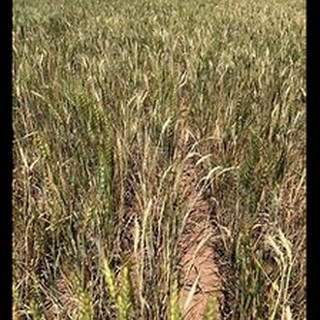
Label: wheat_tan_spot